Lexus IS

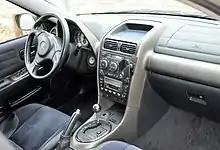
Interior of Lexus IS 300

The first-generation IS' interior featured unique elements not typically found in other Lexus models. These included a chrome metal ball shifter (USDM & European market, other markets received an optional leather-trimmed shifter), (optional) pop-up navigation screen, and chronograph-style instrument panel (with mini gauges for temperature, fuel economy, and volts). For the European and Australian markets, the IS 300 gained full leather seats rather than the leather/ecsaine of the 200, plus Auto-dimming rear view and side mirrors, and HID headlamps. In the US, the Environmental Protection Agency listed the IS 300 as a subcompact car; although it technically had enough overall volume to be called a compact, rear seat room exhibited subcompact dimensions.